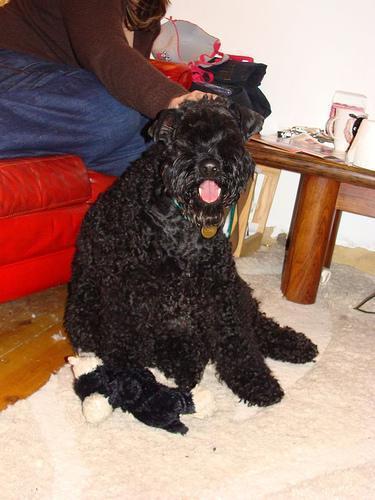
Kerry_blue_terrier